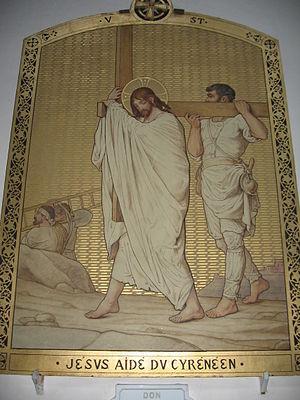
Simon de Cyrène est un personnage biblique du Nouveau Testament qui, d'après les évangiles synoptiques, fut réquisitionné par les soldats romains pour aider un temps Jésus sur le chemin du Calvaire, là où Jésus fut crucifié. Il n'est mentionné nulle part ailleurs dans les Saintes Écritures.